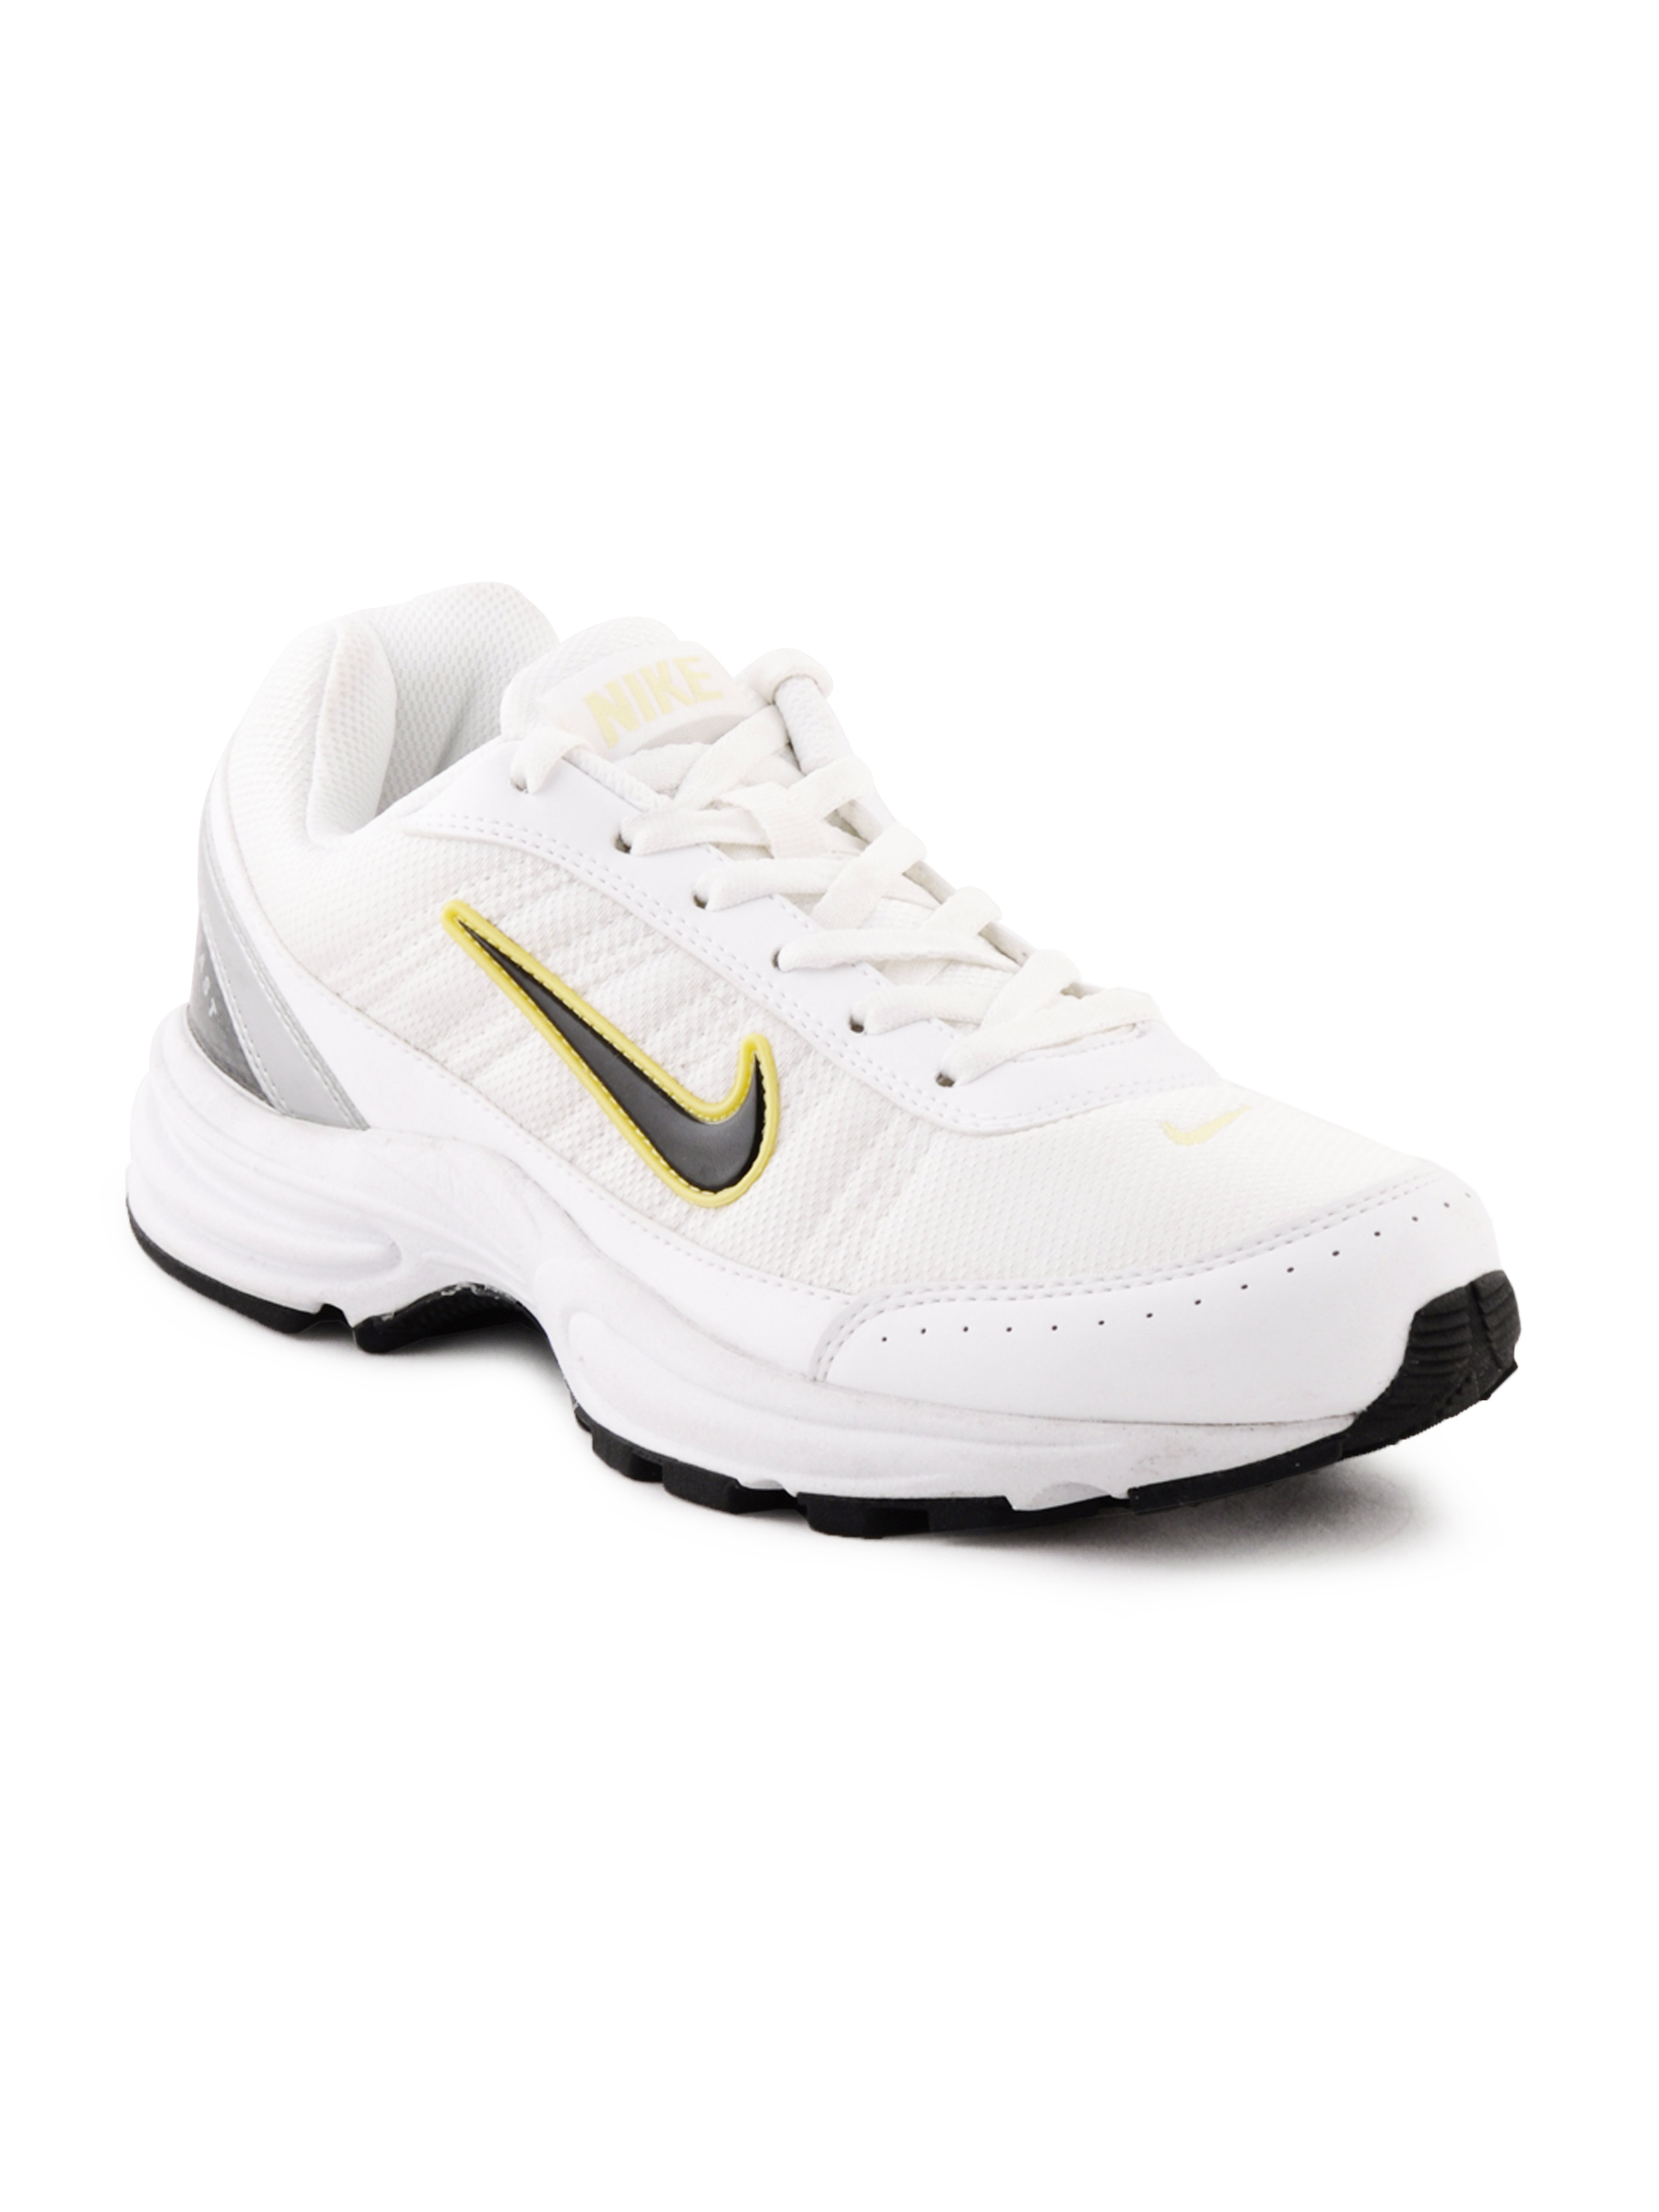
Nike Women Transform White Sports Shoes
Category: Footwear / Shoes / Sports Shoes
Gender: Women
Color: White
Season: Summer 2012
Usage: Sports